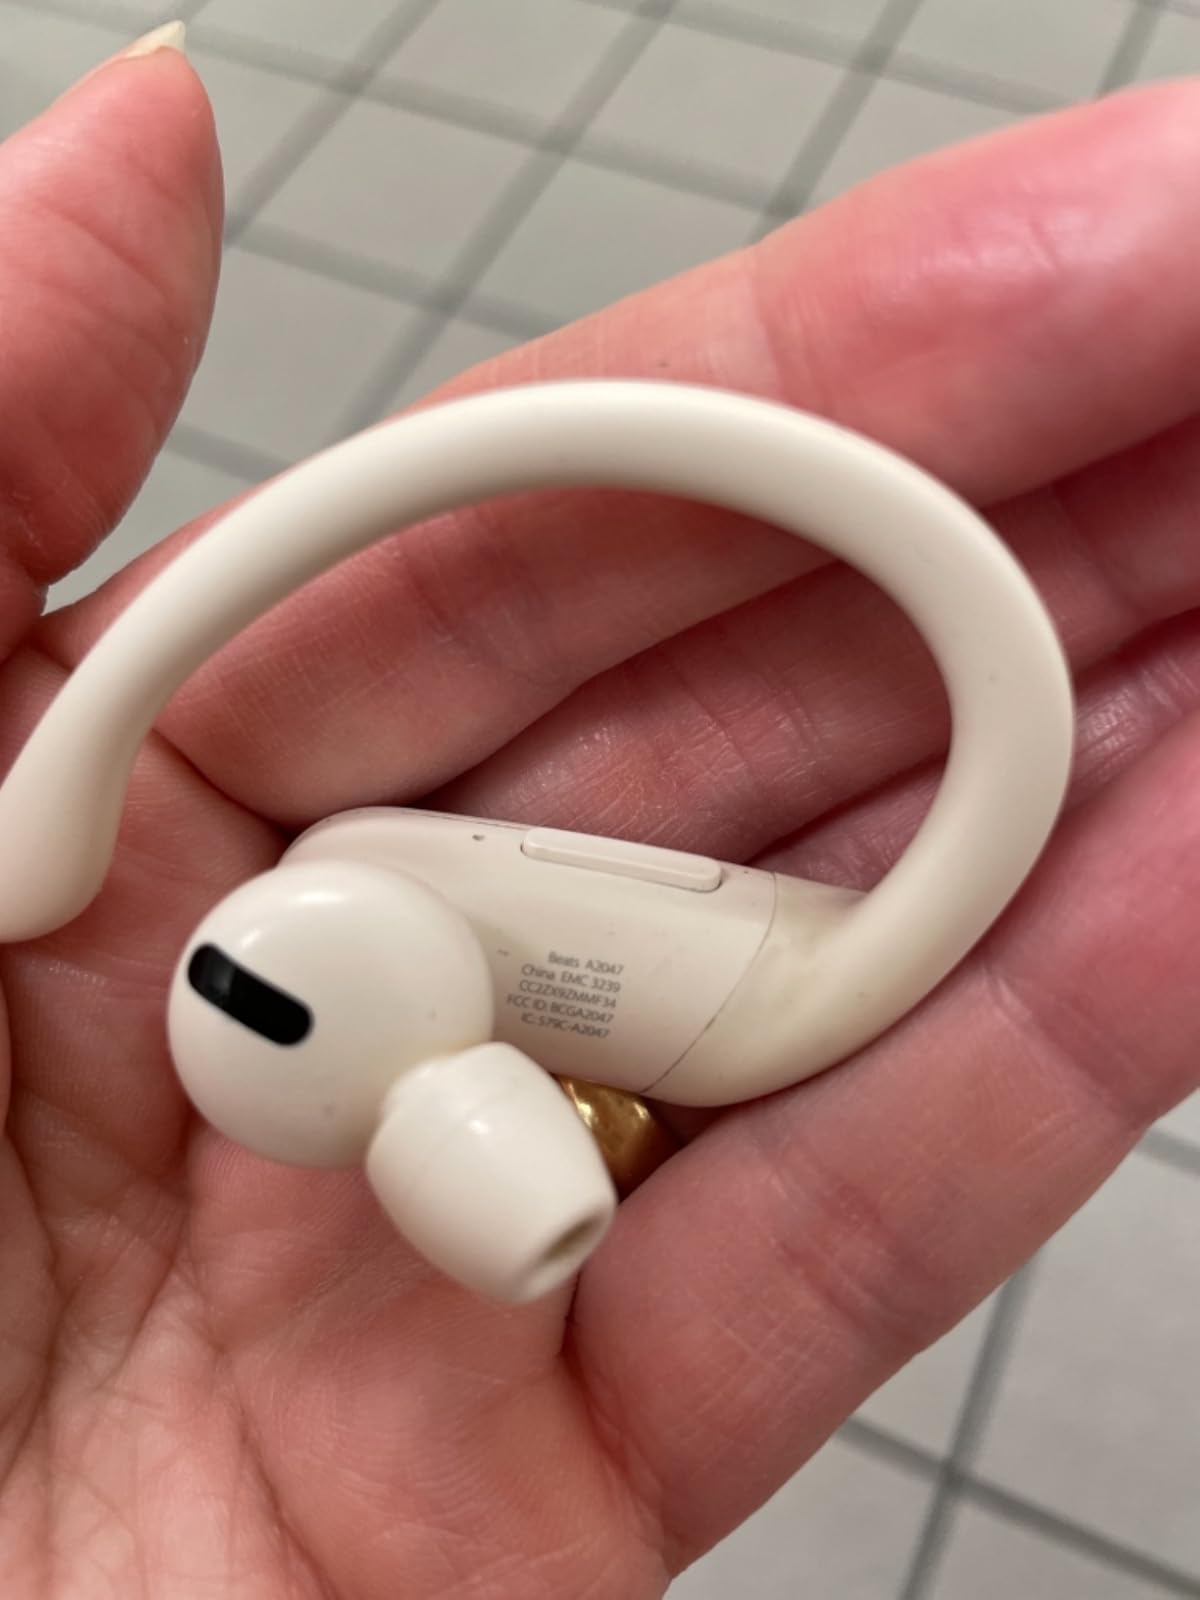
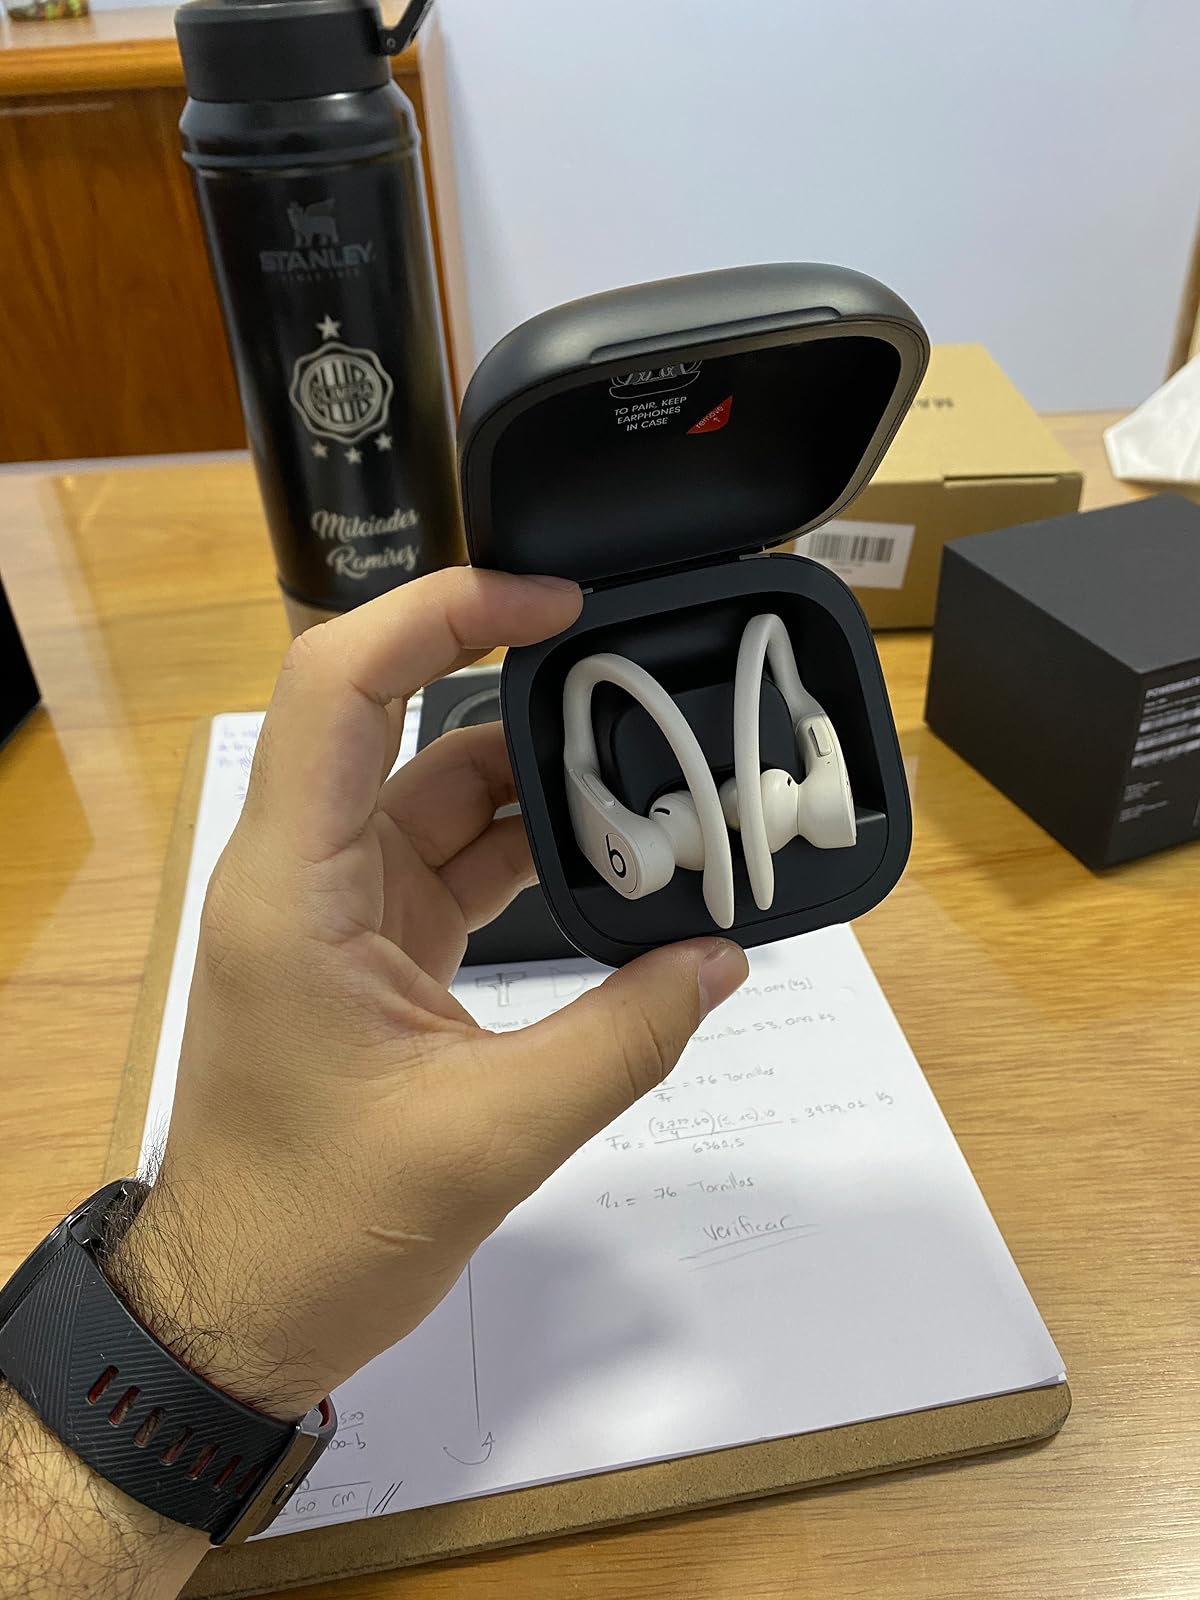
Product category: earbuds
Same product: yes